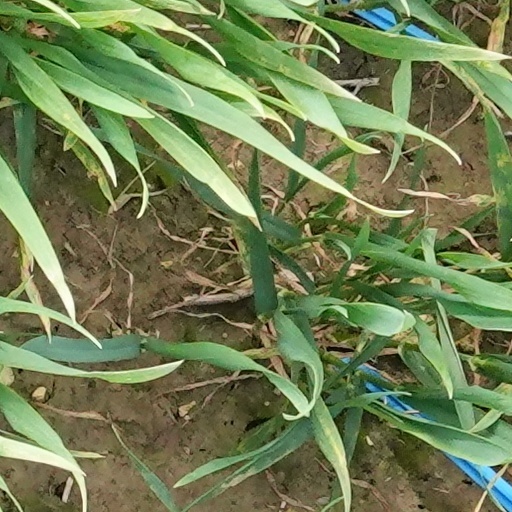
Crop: wheat